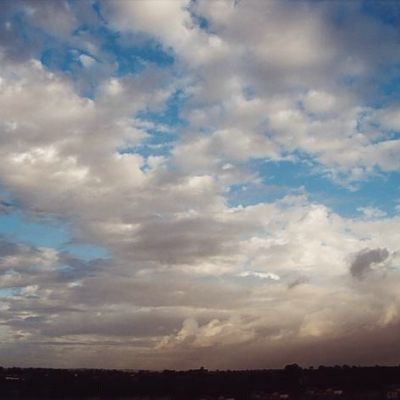
Cloud type: Stratocumulus (Sc)